Storm the Studio

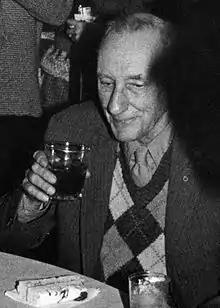
The album is named for a sample of William S. Burroughs saying "Storm the studio" which appears at the start of the album.

Andy Hermann of PopMatters wrote that people were unable to pigeonhole the album into a single genre successfully, writing that it was referred to by different people upon release as an industrial, acid house, techno or hip hop album. Similarly, Ron Nachmann of "SF Weekly" said the album disregarded "the genre rules of the time" in its combination of hip hop breakbeats, scratch edits, bulky samples, electro tone, dub techniques and "industrial attitude." John Bush of AllMusic felt the album combined the styles of noise rock, hip hop and "high-energy dub," while Robert Christgau made note of the "industrial-strength samples", "annihilating rhythm" and occasional detours into electro dance. Matthew Jeanes of "Brainwashed" said the album "runs the gamut from funky breaks to outright noise."